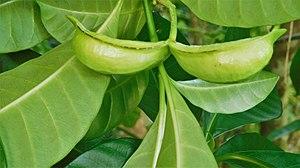
Bois lait